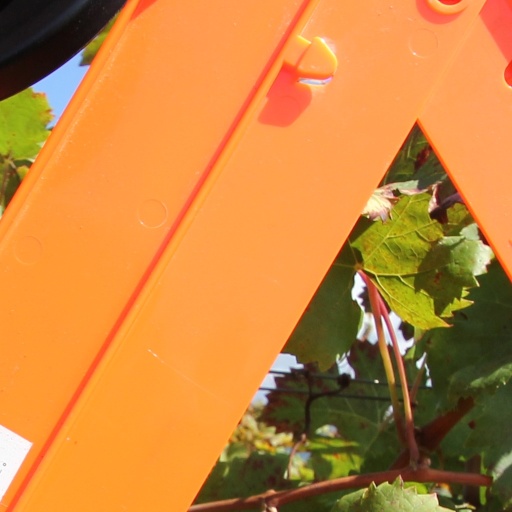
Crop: grape